Kessler syndrome

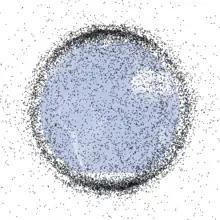
Image (not to scale) made from models used to track debris in Earth orbit as of July 2009

The lack of hard data about space debris prompted a series of studies to better characterize the LEO environment. In October 1979, NASA provided Kessler with funding for further studies. Several approaches were used by these studies.